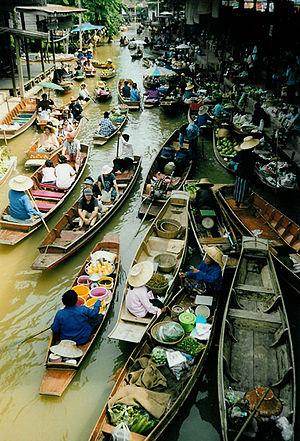
L'environnement en Thaïlande est l'environnement du pays Thaïlande, pays d'Asie.